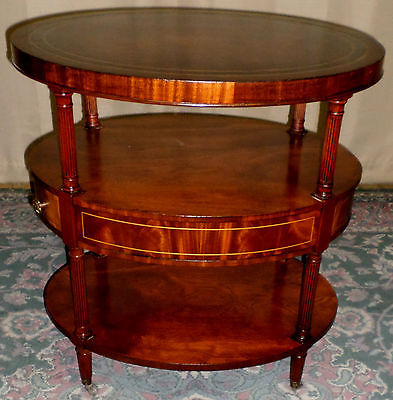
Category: table